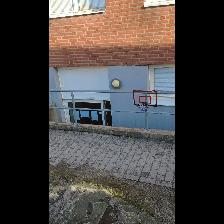
Label: NonHuman